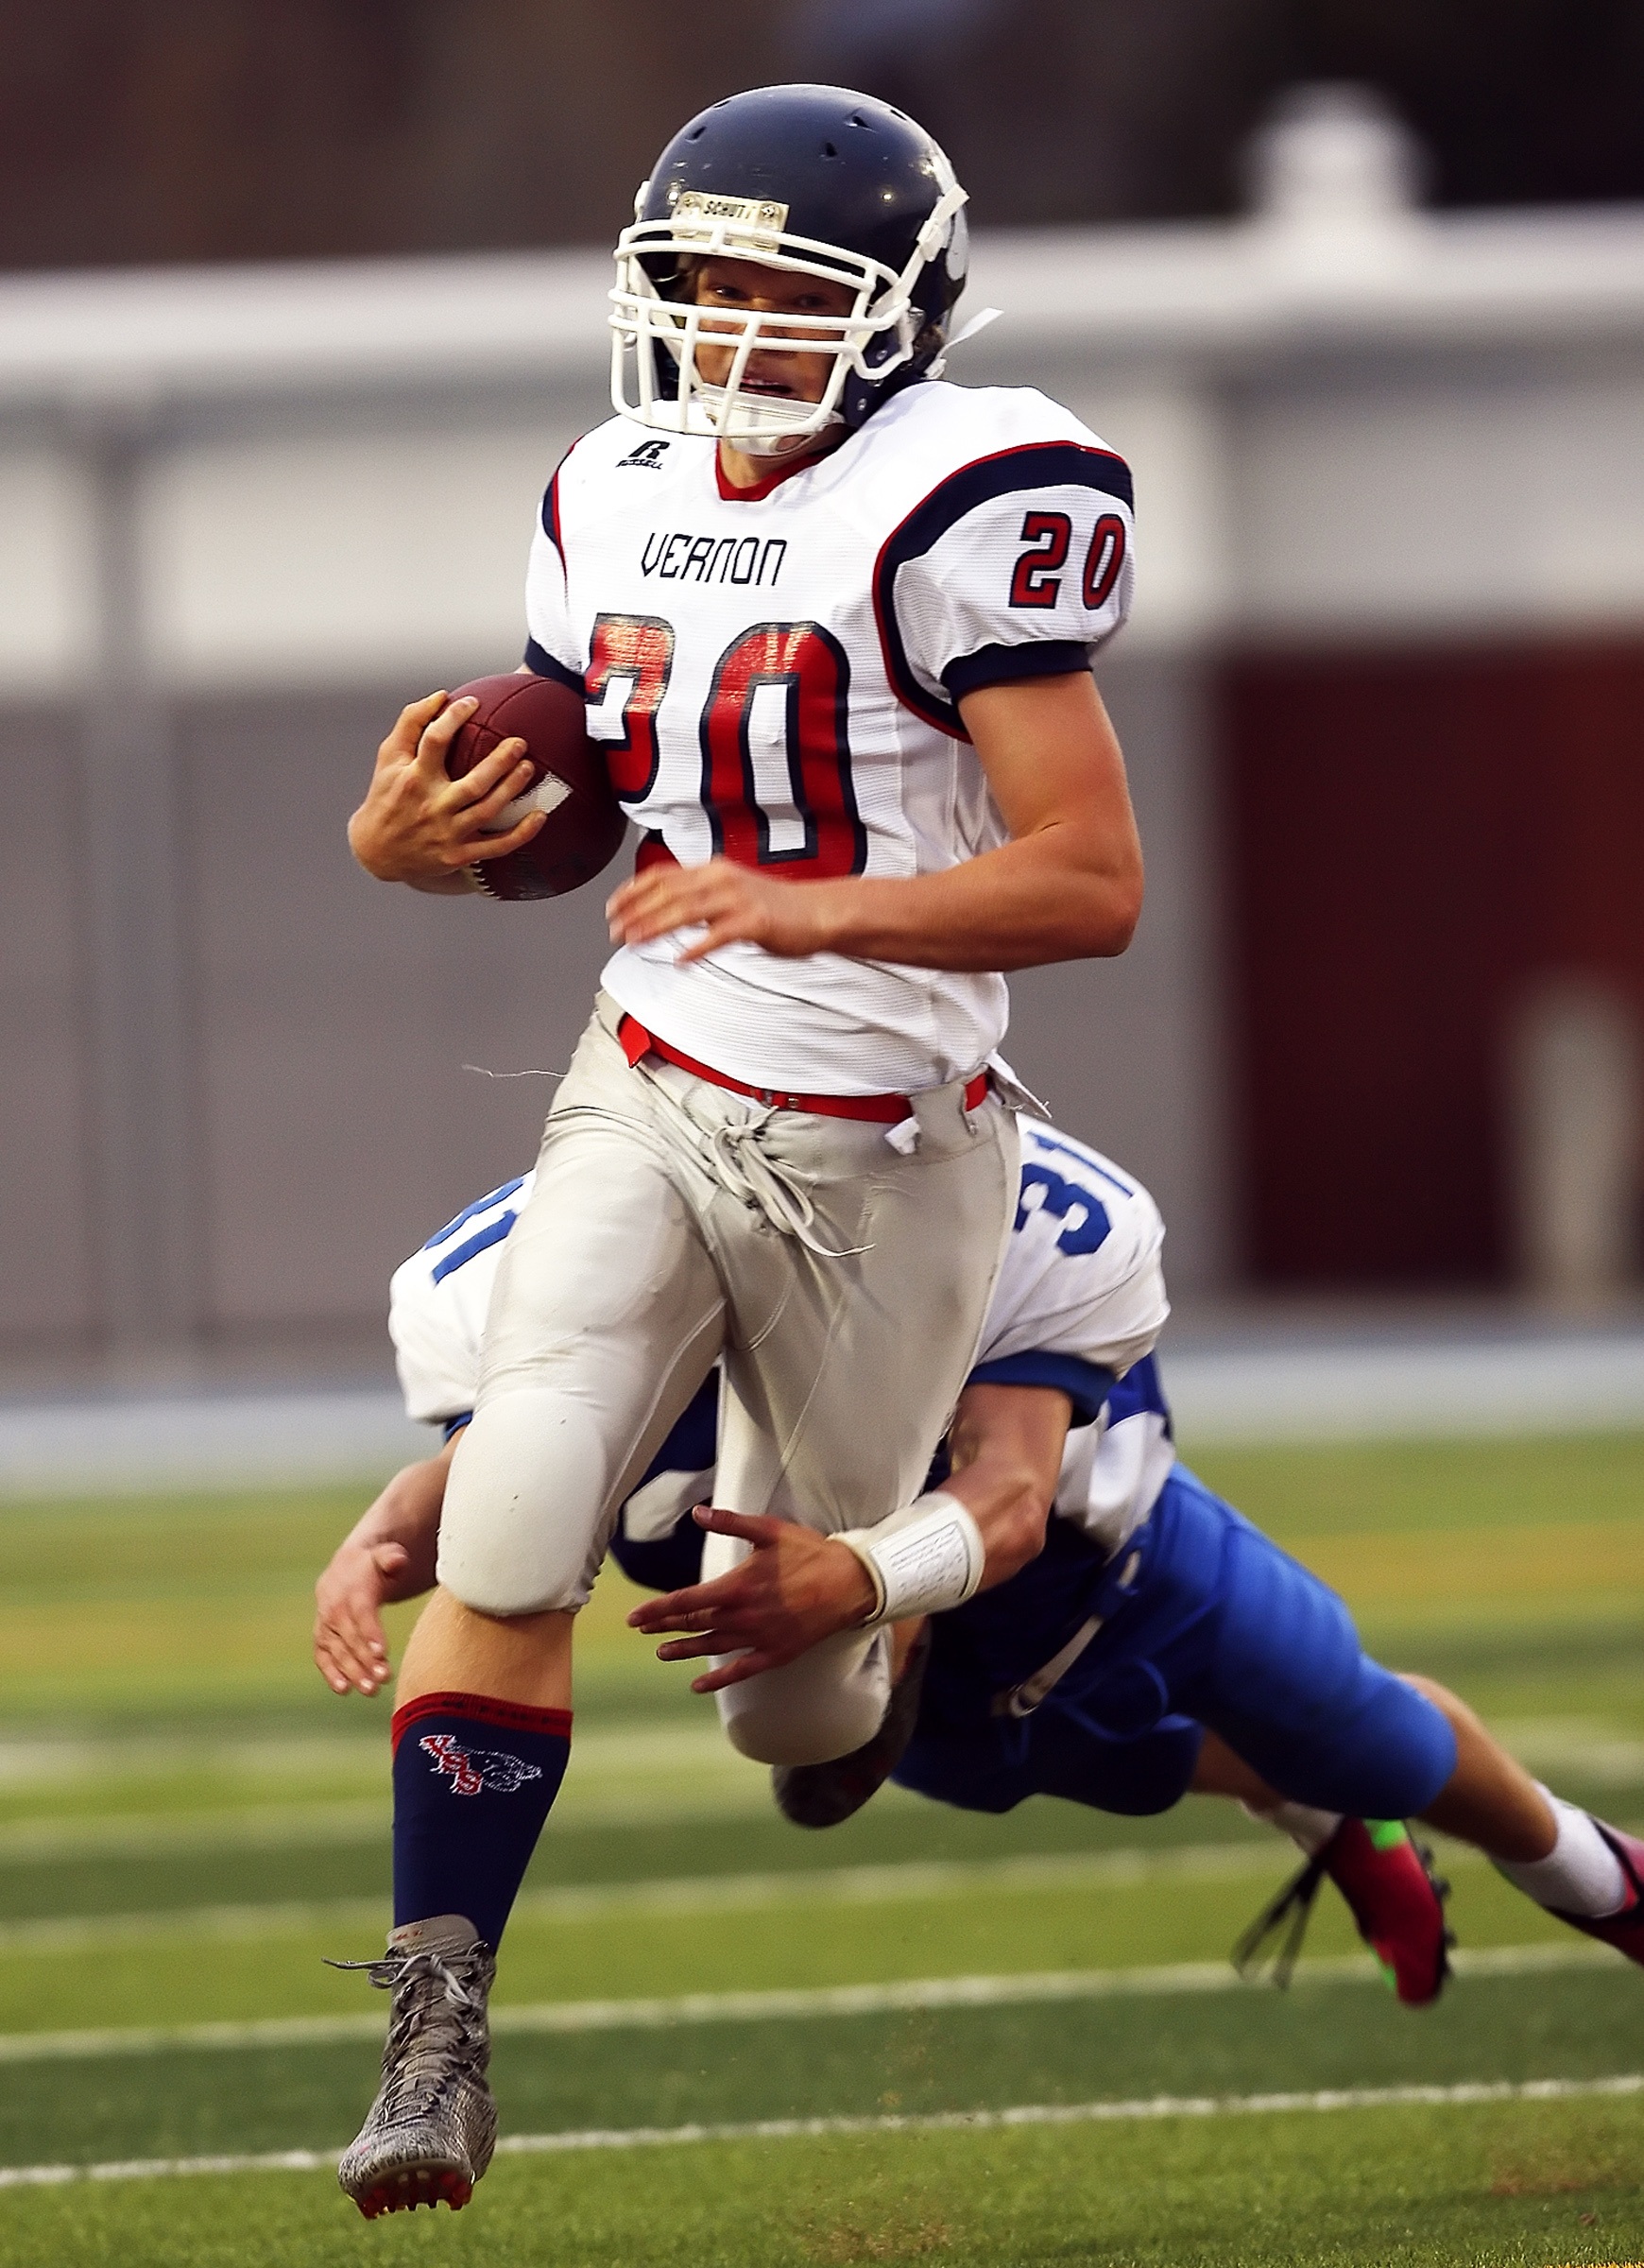
man, people, sport, field, game, play, soccer, football, stadium, player, american football, sports, helmet, athlete, touchdown, tackle, football player, ball game, quarterback, team sport, football field, canadian football, arena football, gridiron football